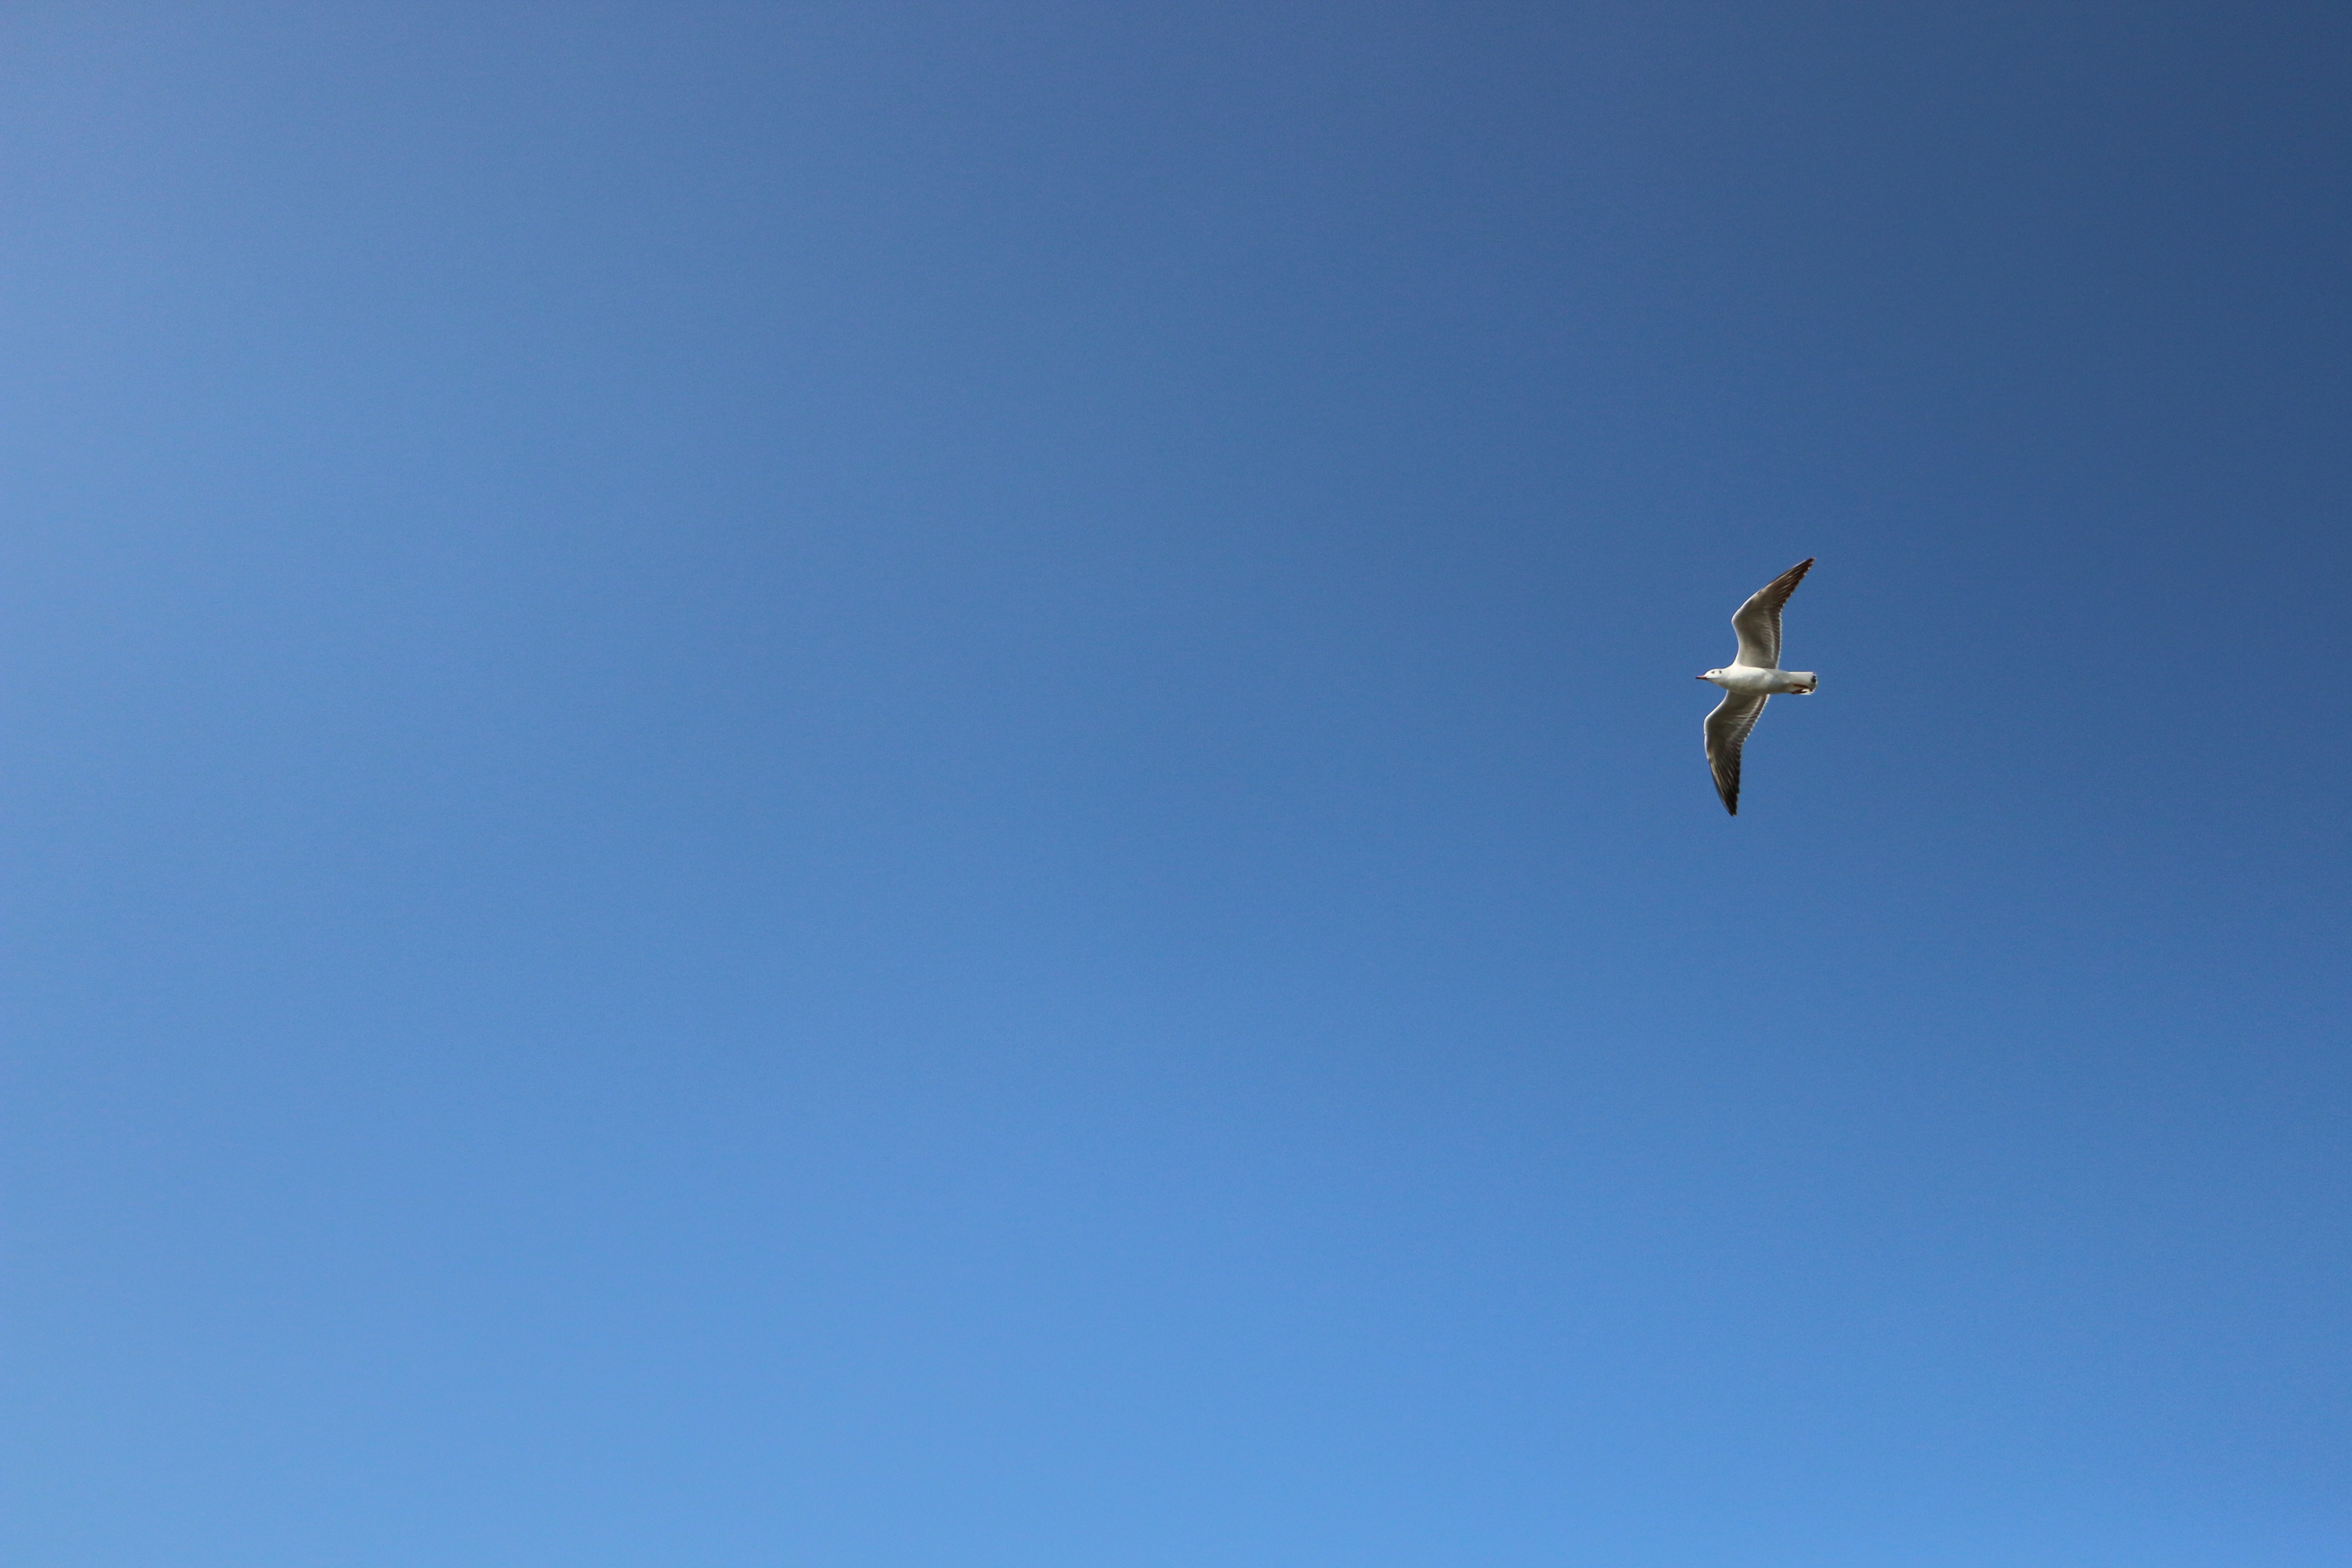
bird, wing, sky, seabird, seagull, aircraft, vehicle, flight, toy, fauna, blue sky, birds, background, wings, atmosphere of earth, windsports